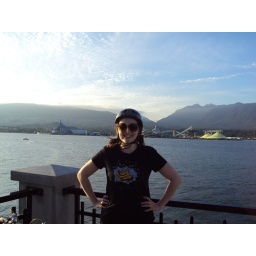
Pumped for a bike ride around the sea wall